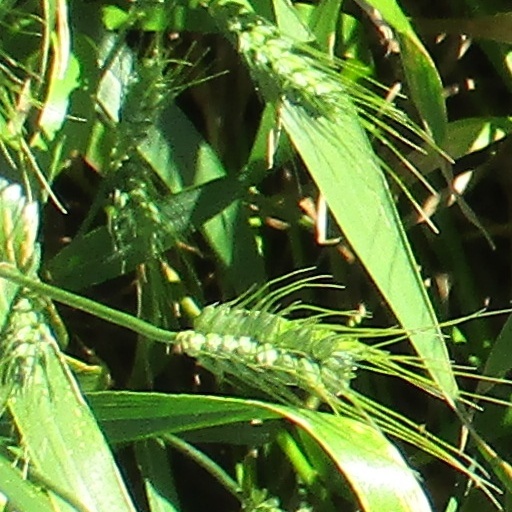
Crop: wheat